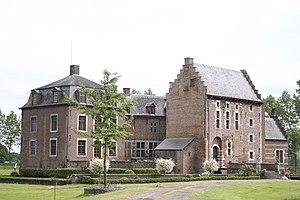
Cette page regroupe l'ensemble des monuments classés de la ville belge de Lummen.